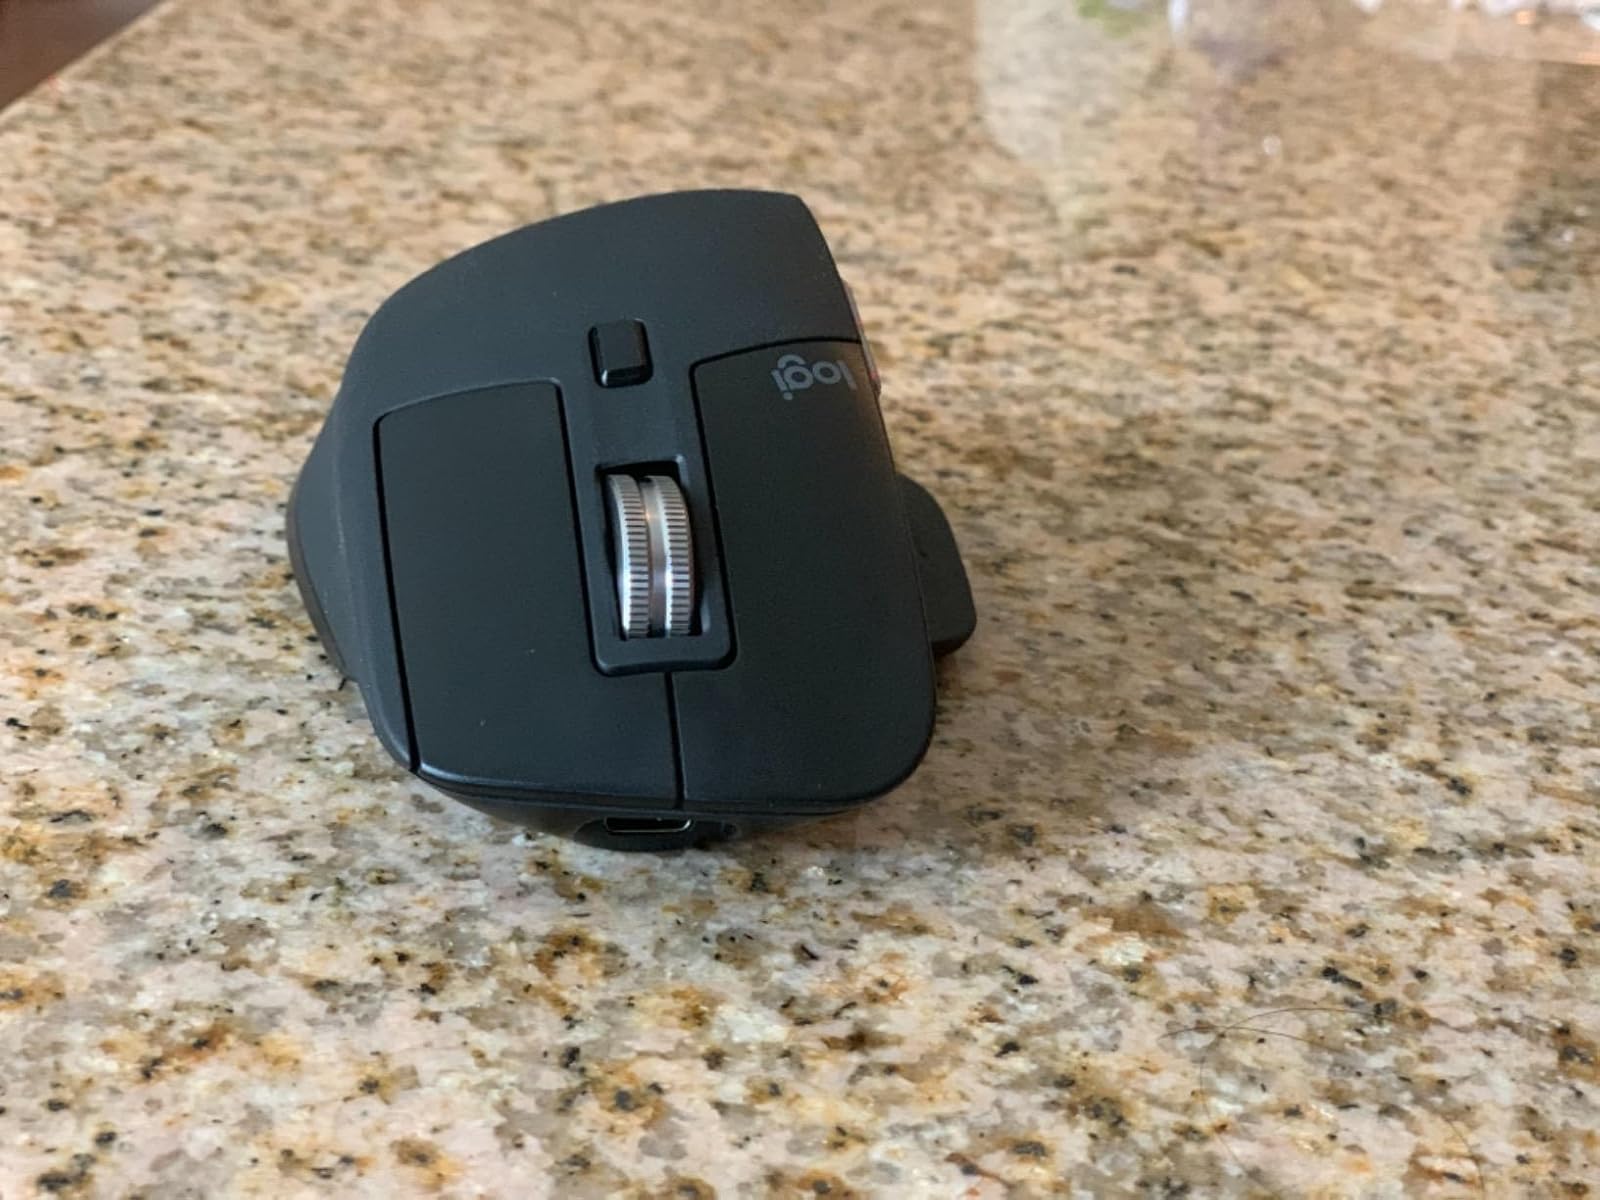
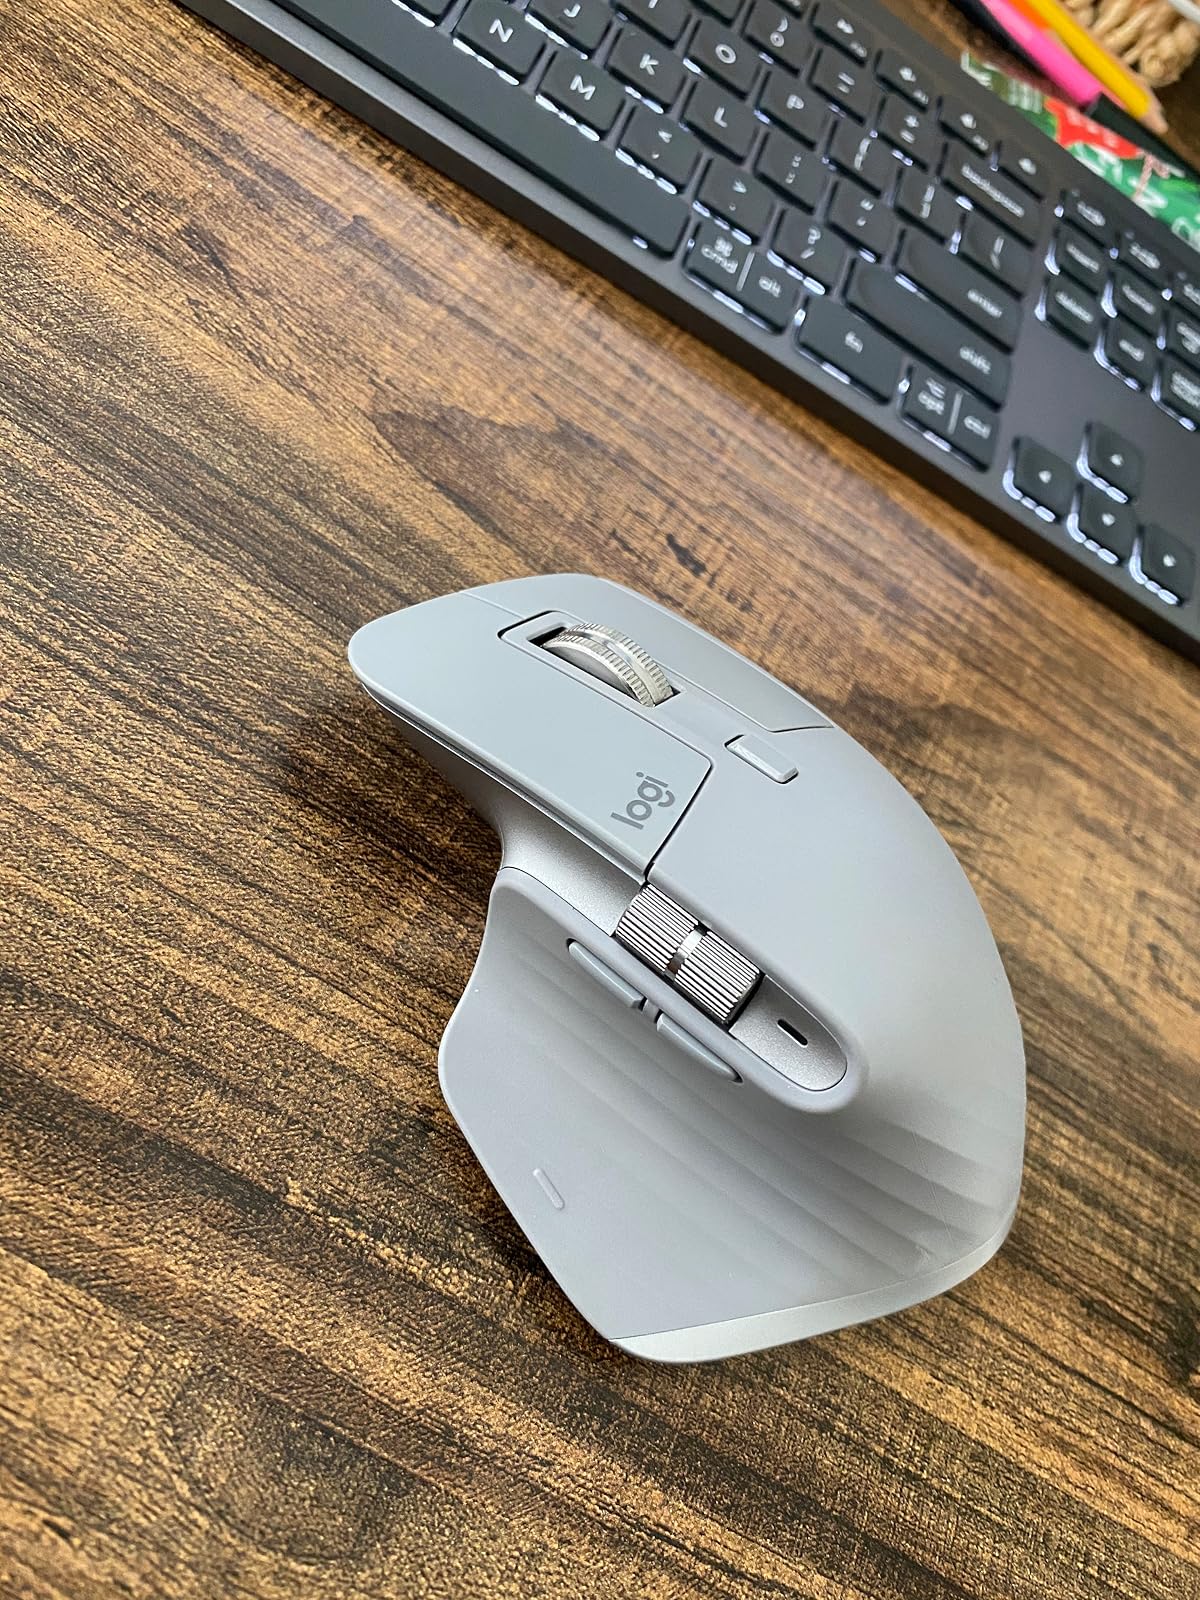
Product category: mouse
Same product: no